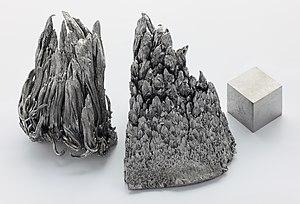
Yttrium sublimé-dendritiques pur à 99,99